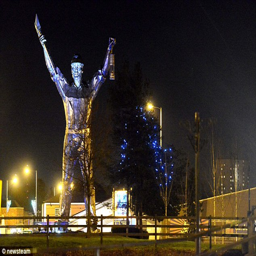
the newly erected christmas lights .